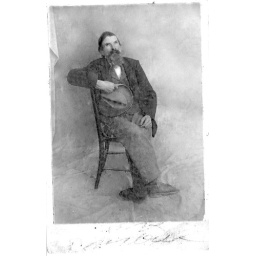
Calr Miller portrait full body in chair gray